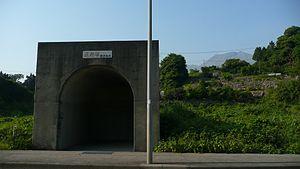
Le Sakurajima est un volcan du Japon situé dans le sud de l'île de Kyūshū. C'est un des volcans les plus actifs du Japon. Lors de la puissante éruption de 1914, le volcan a cessé d'être une île lorsque de la lave a comblé le détroit qui la séparait de l'île de Kyūshū. Le risque humain est un des plus élevés au Japon car l'activité éruptive du Sakurajima est intense, explosive et le volcan se trouve au milieu de la baie de Kagoshima. Ces conditions font peser un risque constant de nuées ardentes et de tsunamis sur la population qui vit à proximité, notamment la ville de Kagoshima distante de huit kilomètres à vol d'oiseau.
Un volcan est une structure géologique qui résulte de la montée d'un magma puis de l'éruption de matériaux issus de ce magma, à la surface de la croûte terrestre ou d'un autre astre. Il peut être aérien ou sous-marin.